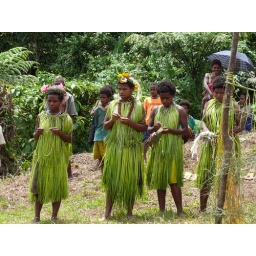
Local Makira highlander women in banana clothes